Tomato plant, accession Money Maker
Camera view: bottom (45 deg); turntable rotation: 270 degrees
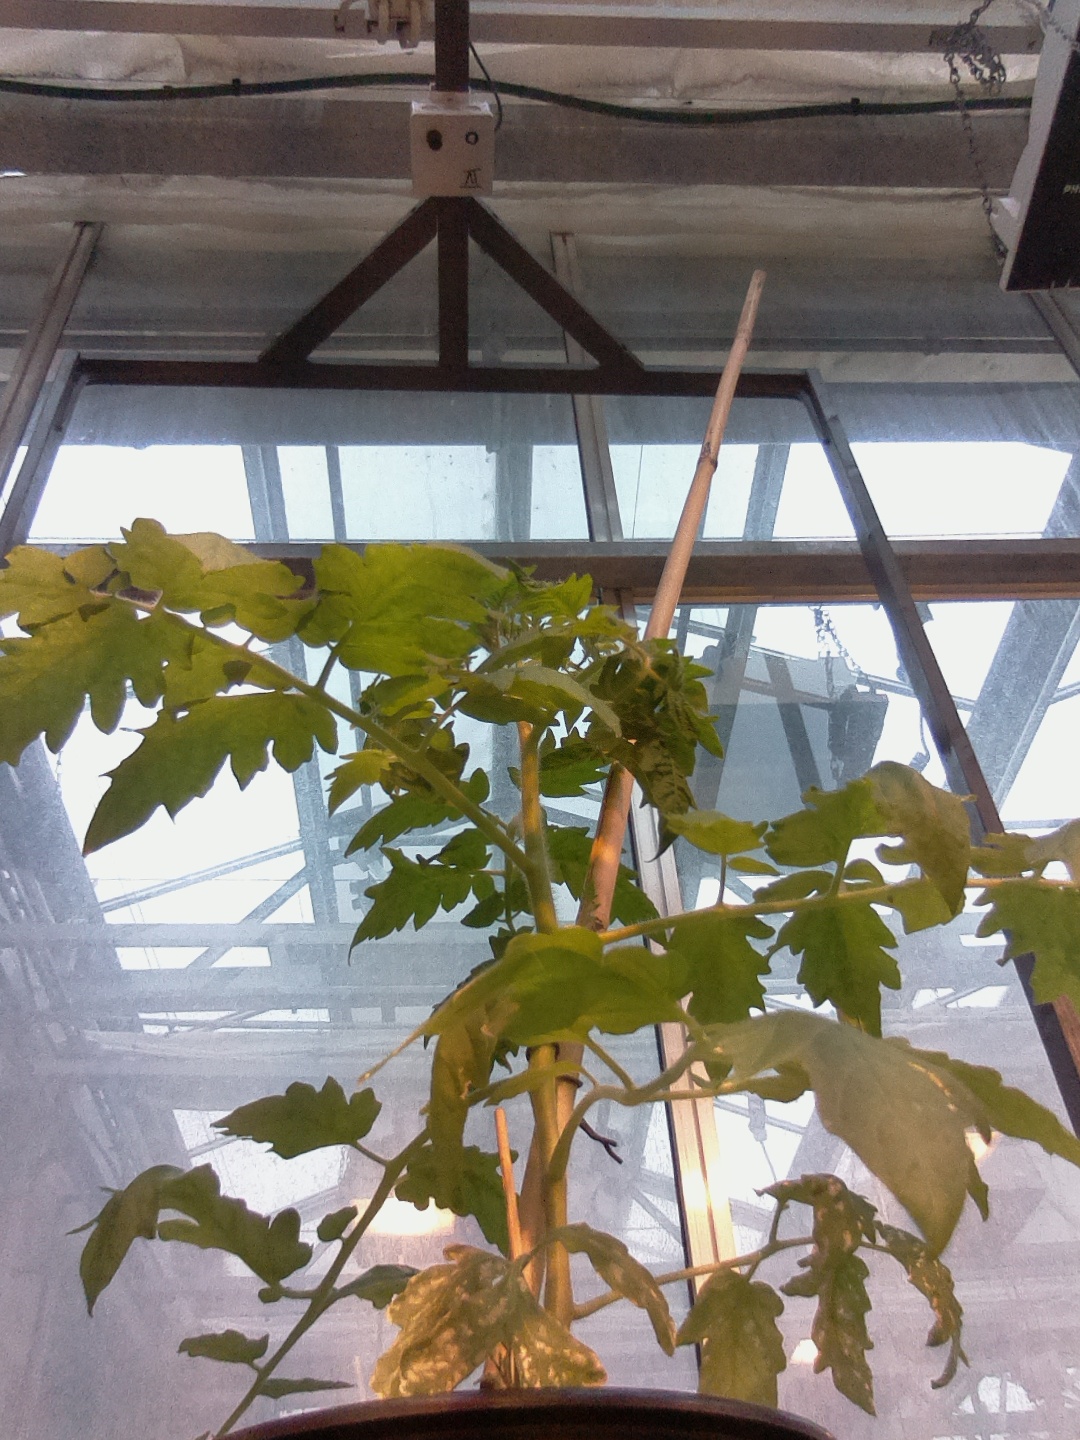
BBCH growth stage 20: First Side shoot start formed